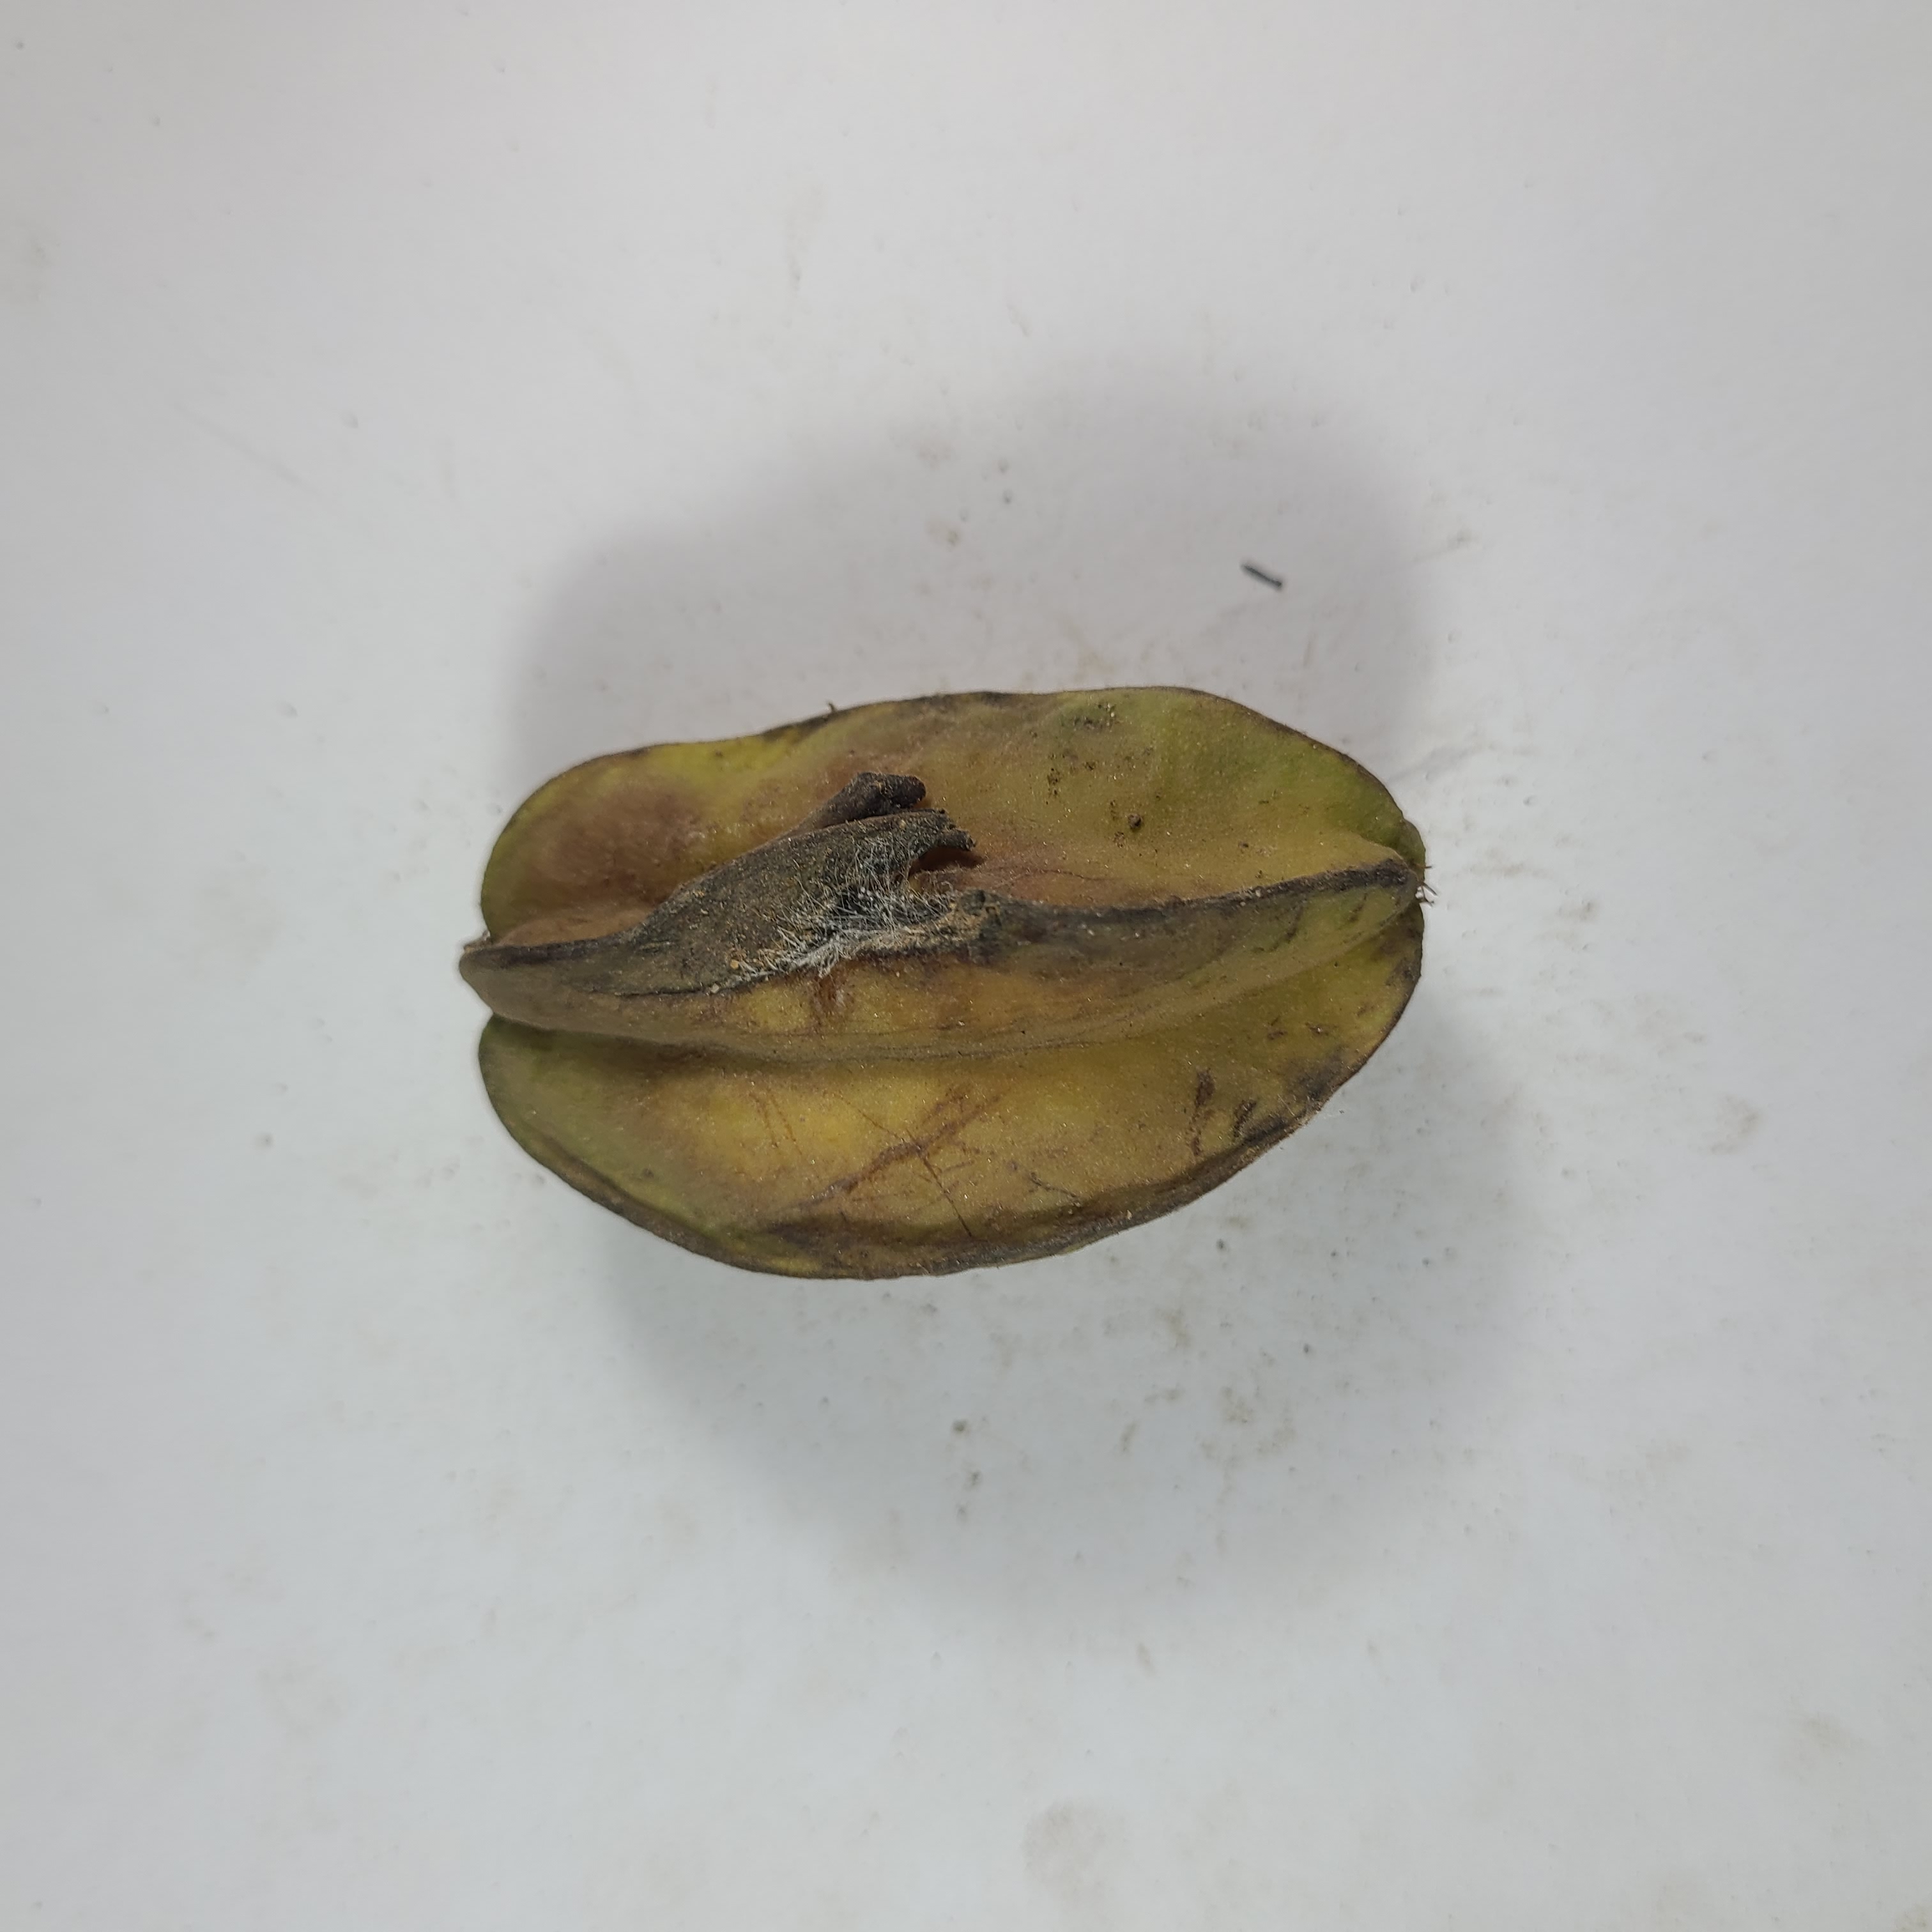
Label: Unhealthy Fruits